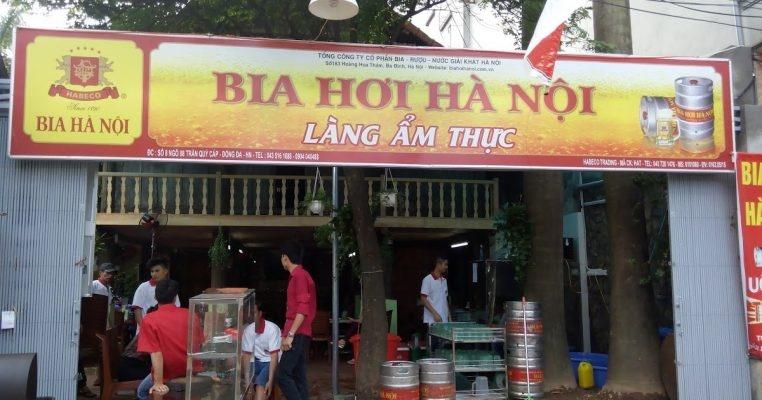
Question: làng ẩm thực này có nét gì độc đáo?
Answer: làng ẩm thực này chuyên về bia hơi hà nội